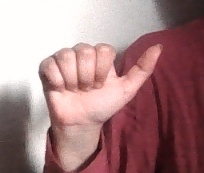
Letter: dhad